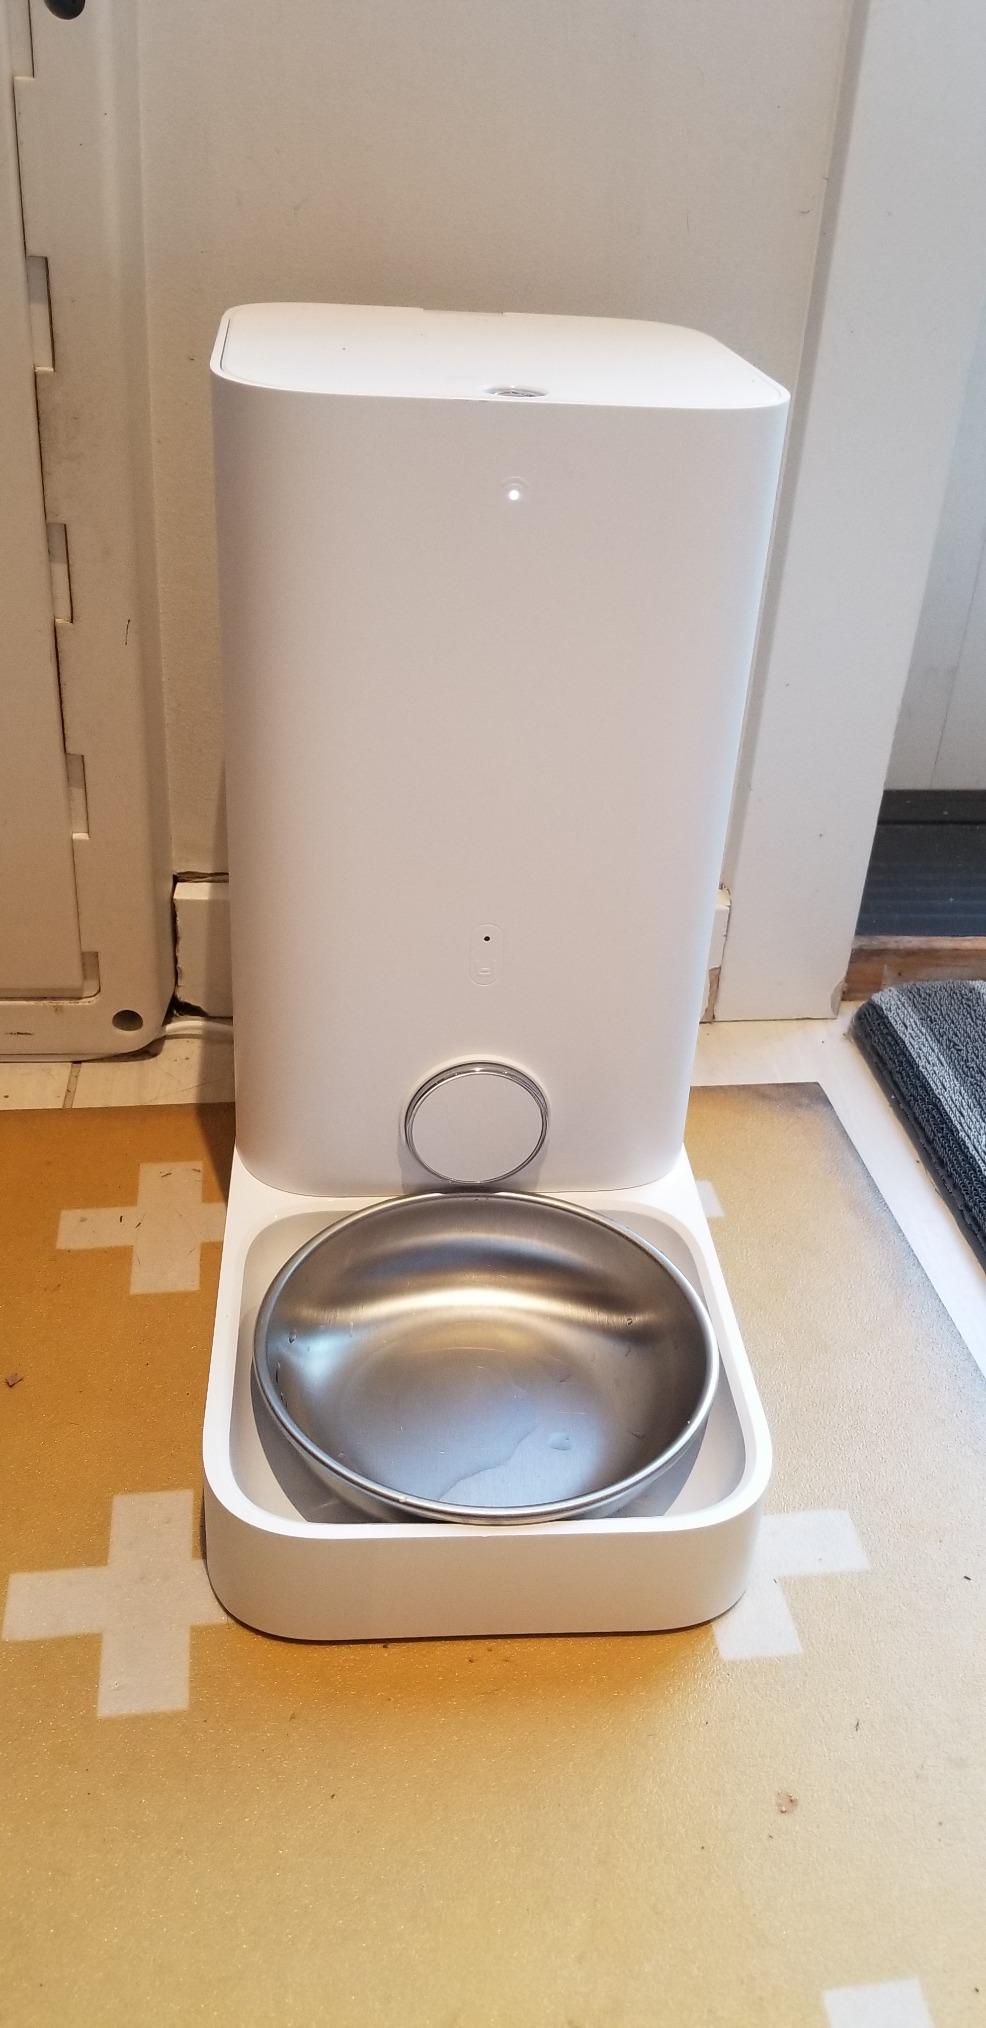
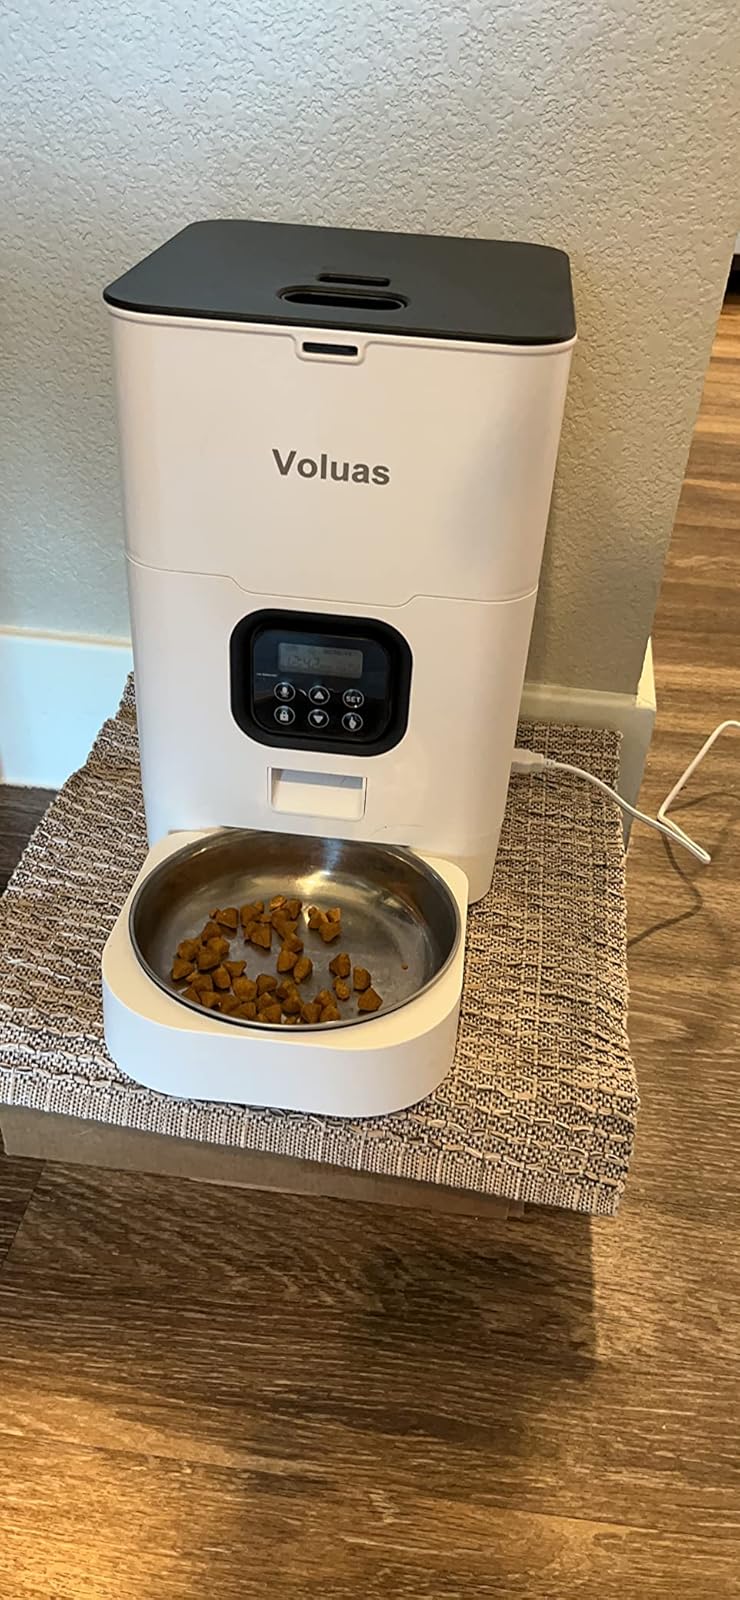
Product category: items_feeder
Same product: no